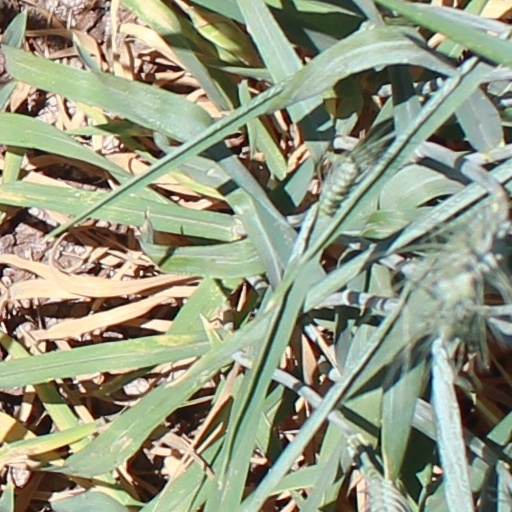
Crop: wheat